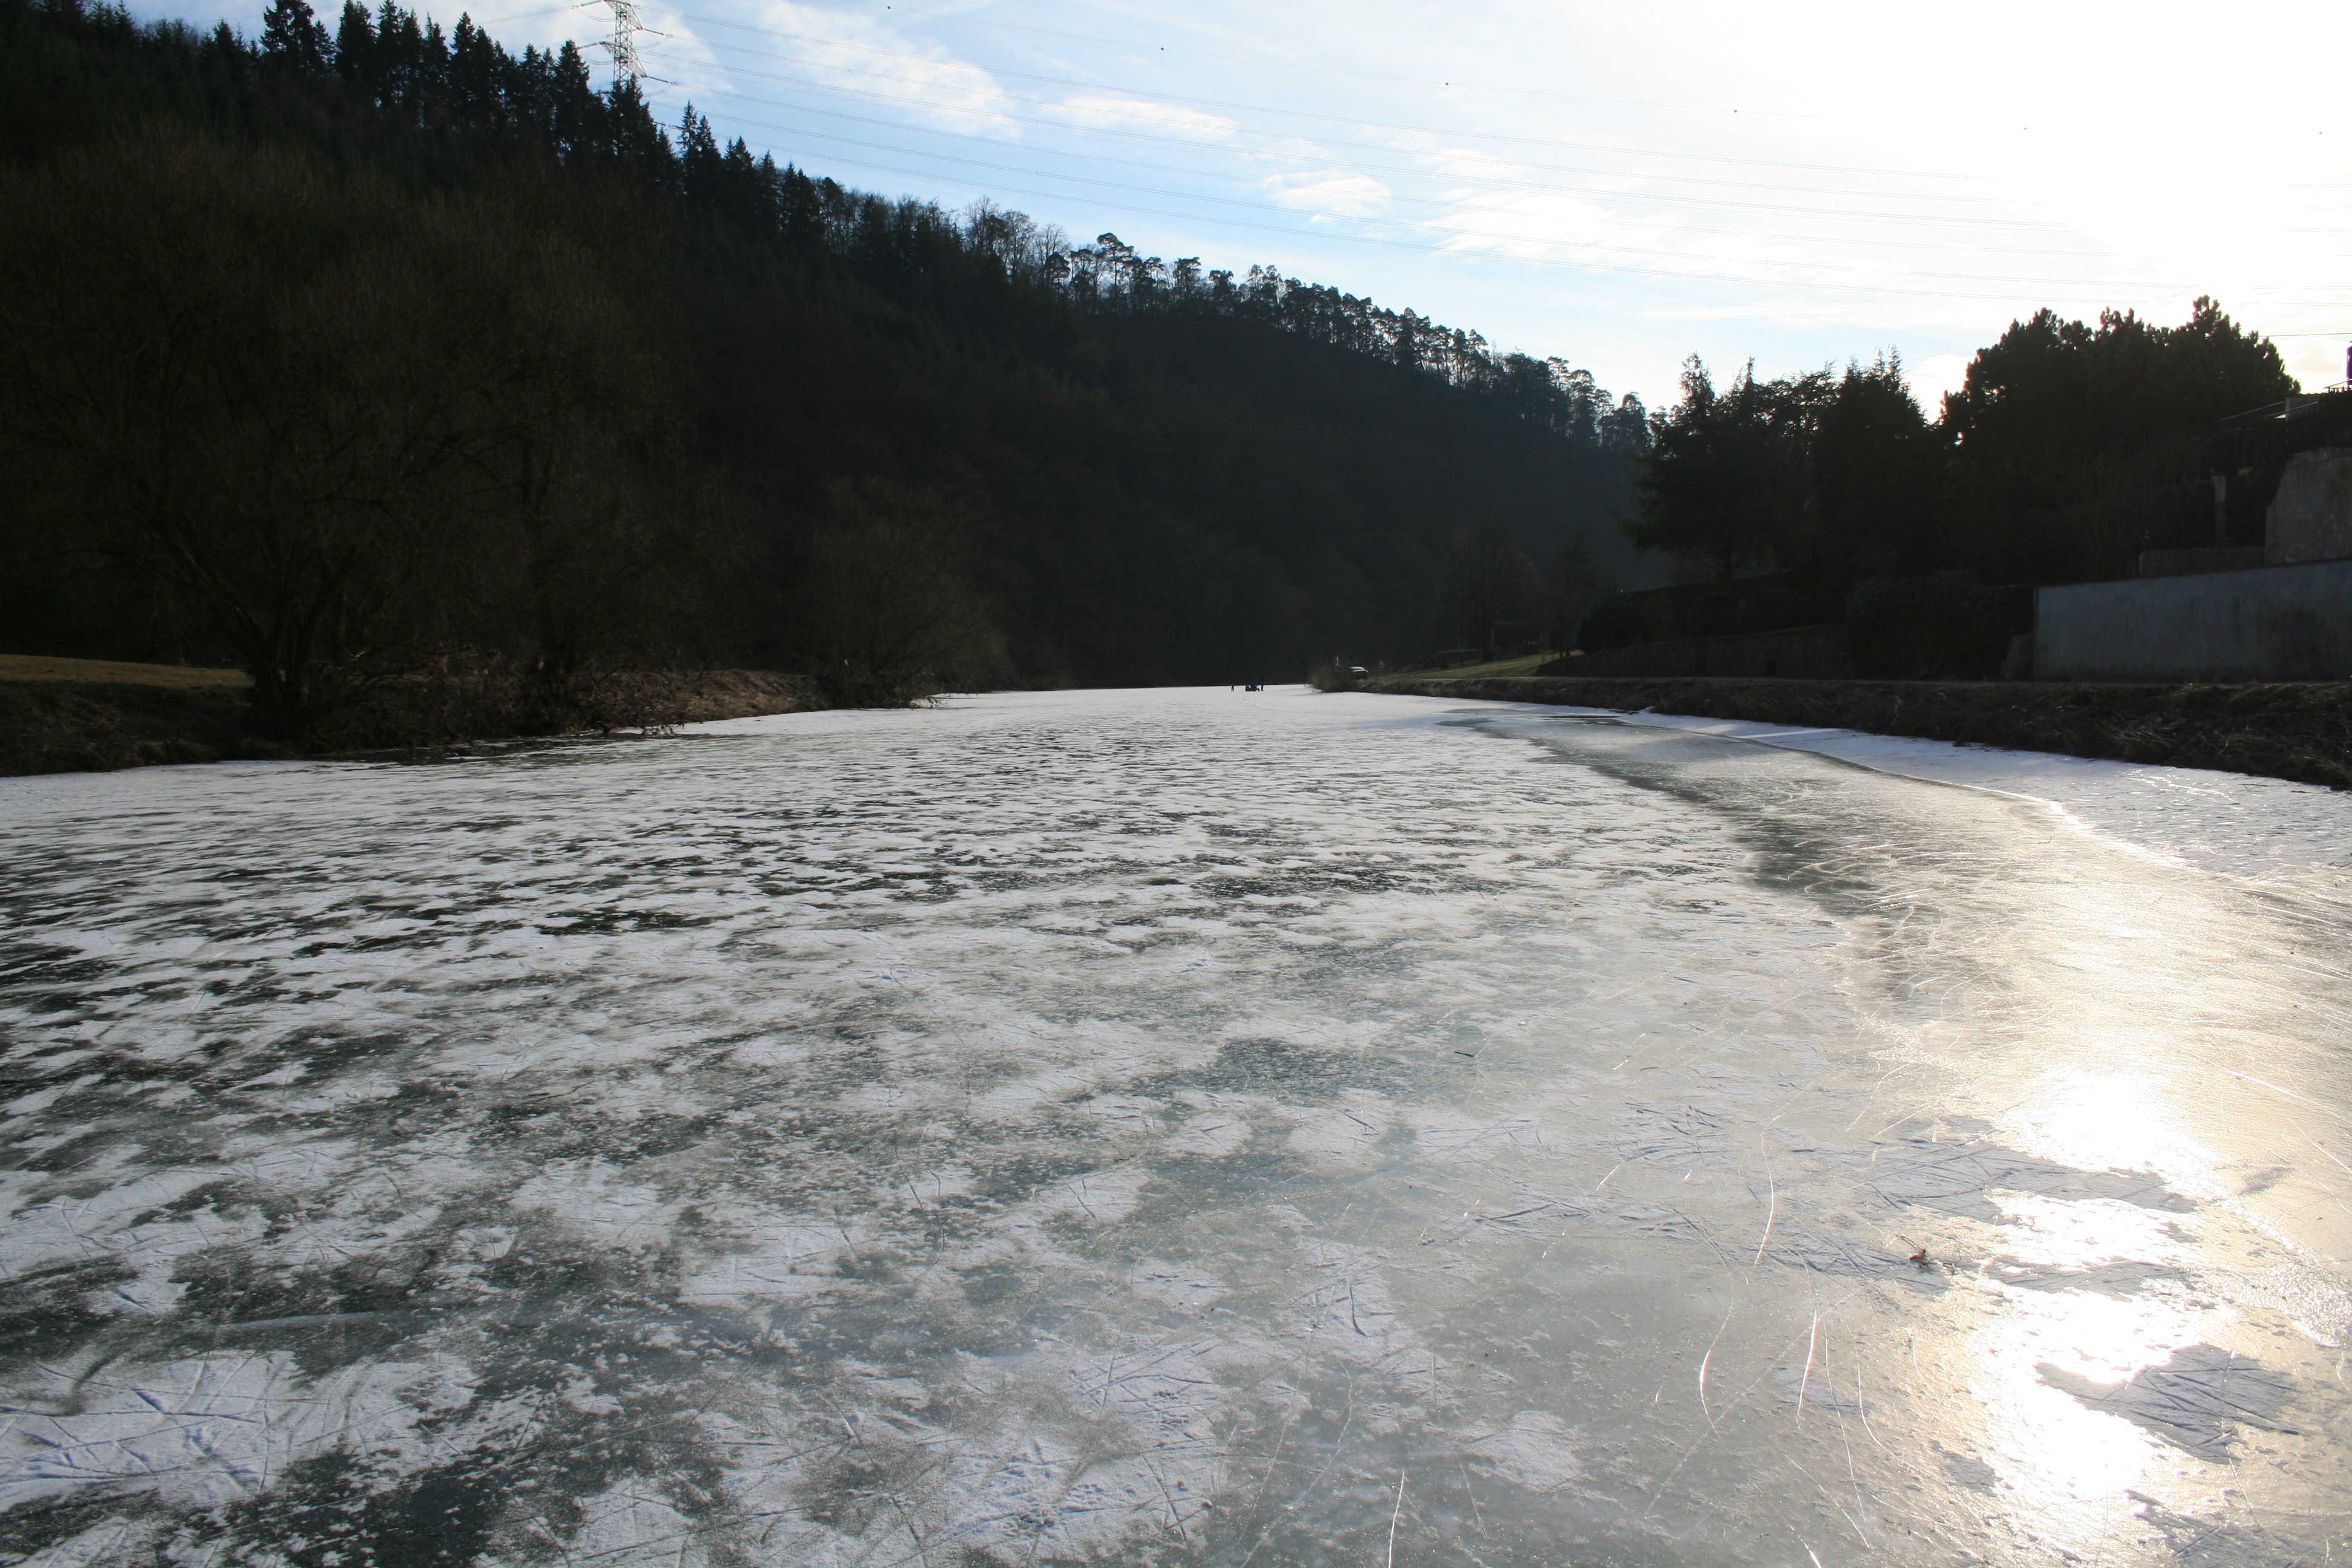
nature, snow, cold, winter, sunshine, boat, skate, lake, frost, river, ice, vehicle, rapid, frozen, reservoir, waterway, body of water, boating, mood, loch, landform, lahn, geilnau